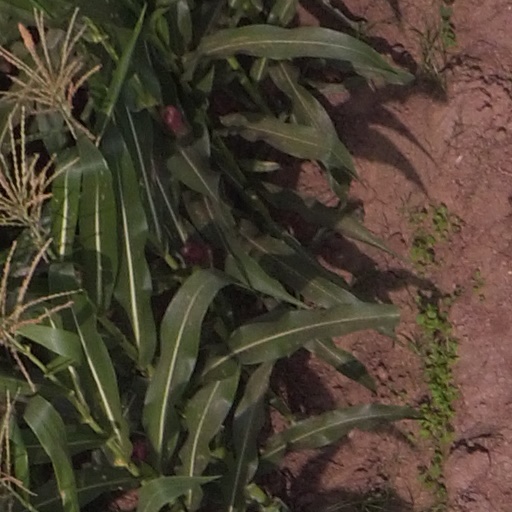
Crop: maize; corn